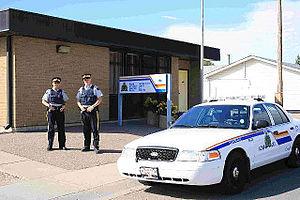
Le terme « police » désigne de manière générale l'activité consistant à assurer la sécurité des personnes, des biens et maintenir l'ordre public en faisant appliquer la loi. Il faut entendre par le terme « loi », les règles et normes formelles d'un code établi dans un pays. Les forces de police sont les agents qui exercent cette fonction.